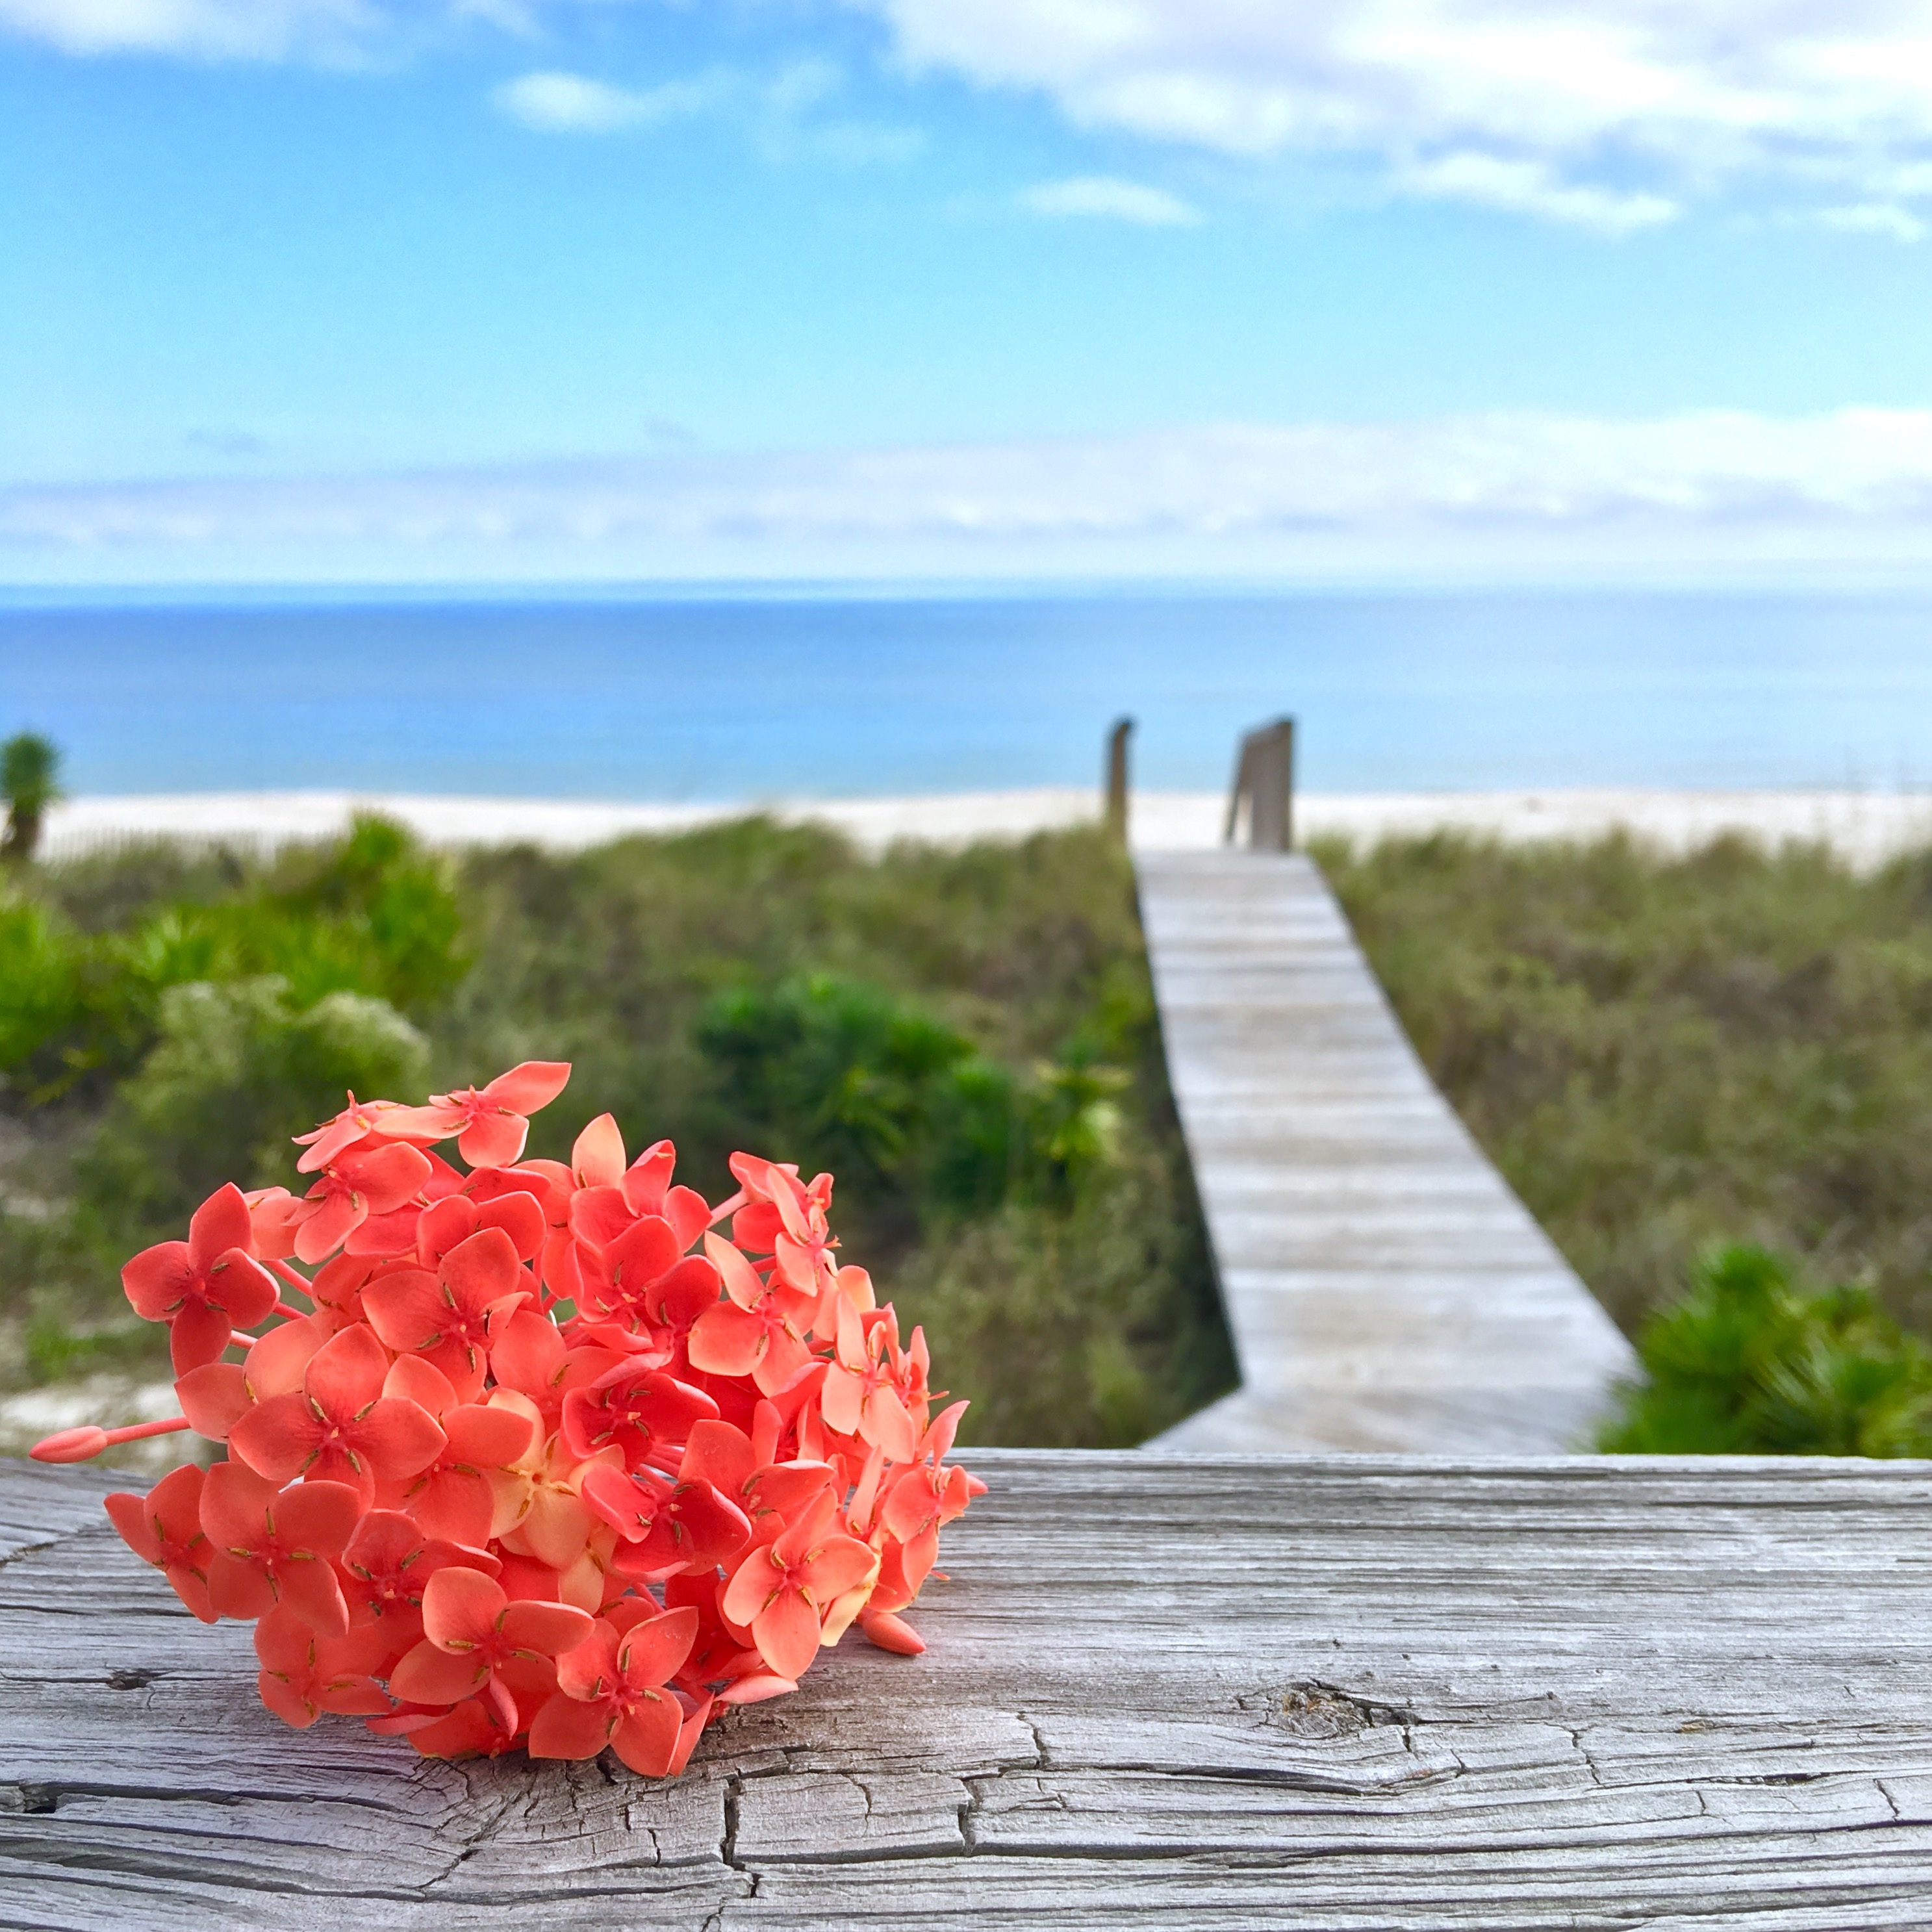
plant, leaf, flower, petal, flora, flowering plant, land plant